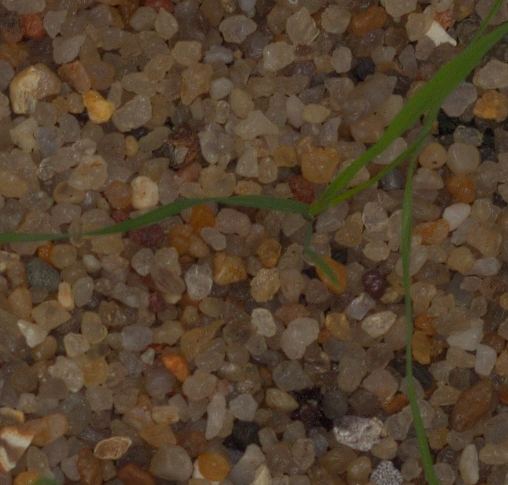
Label: loose_silkybent